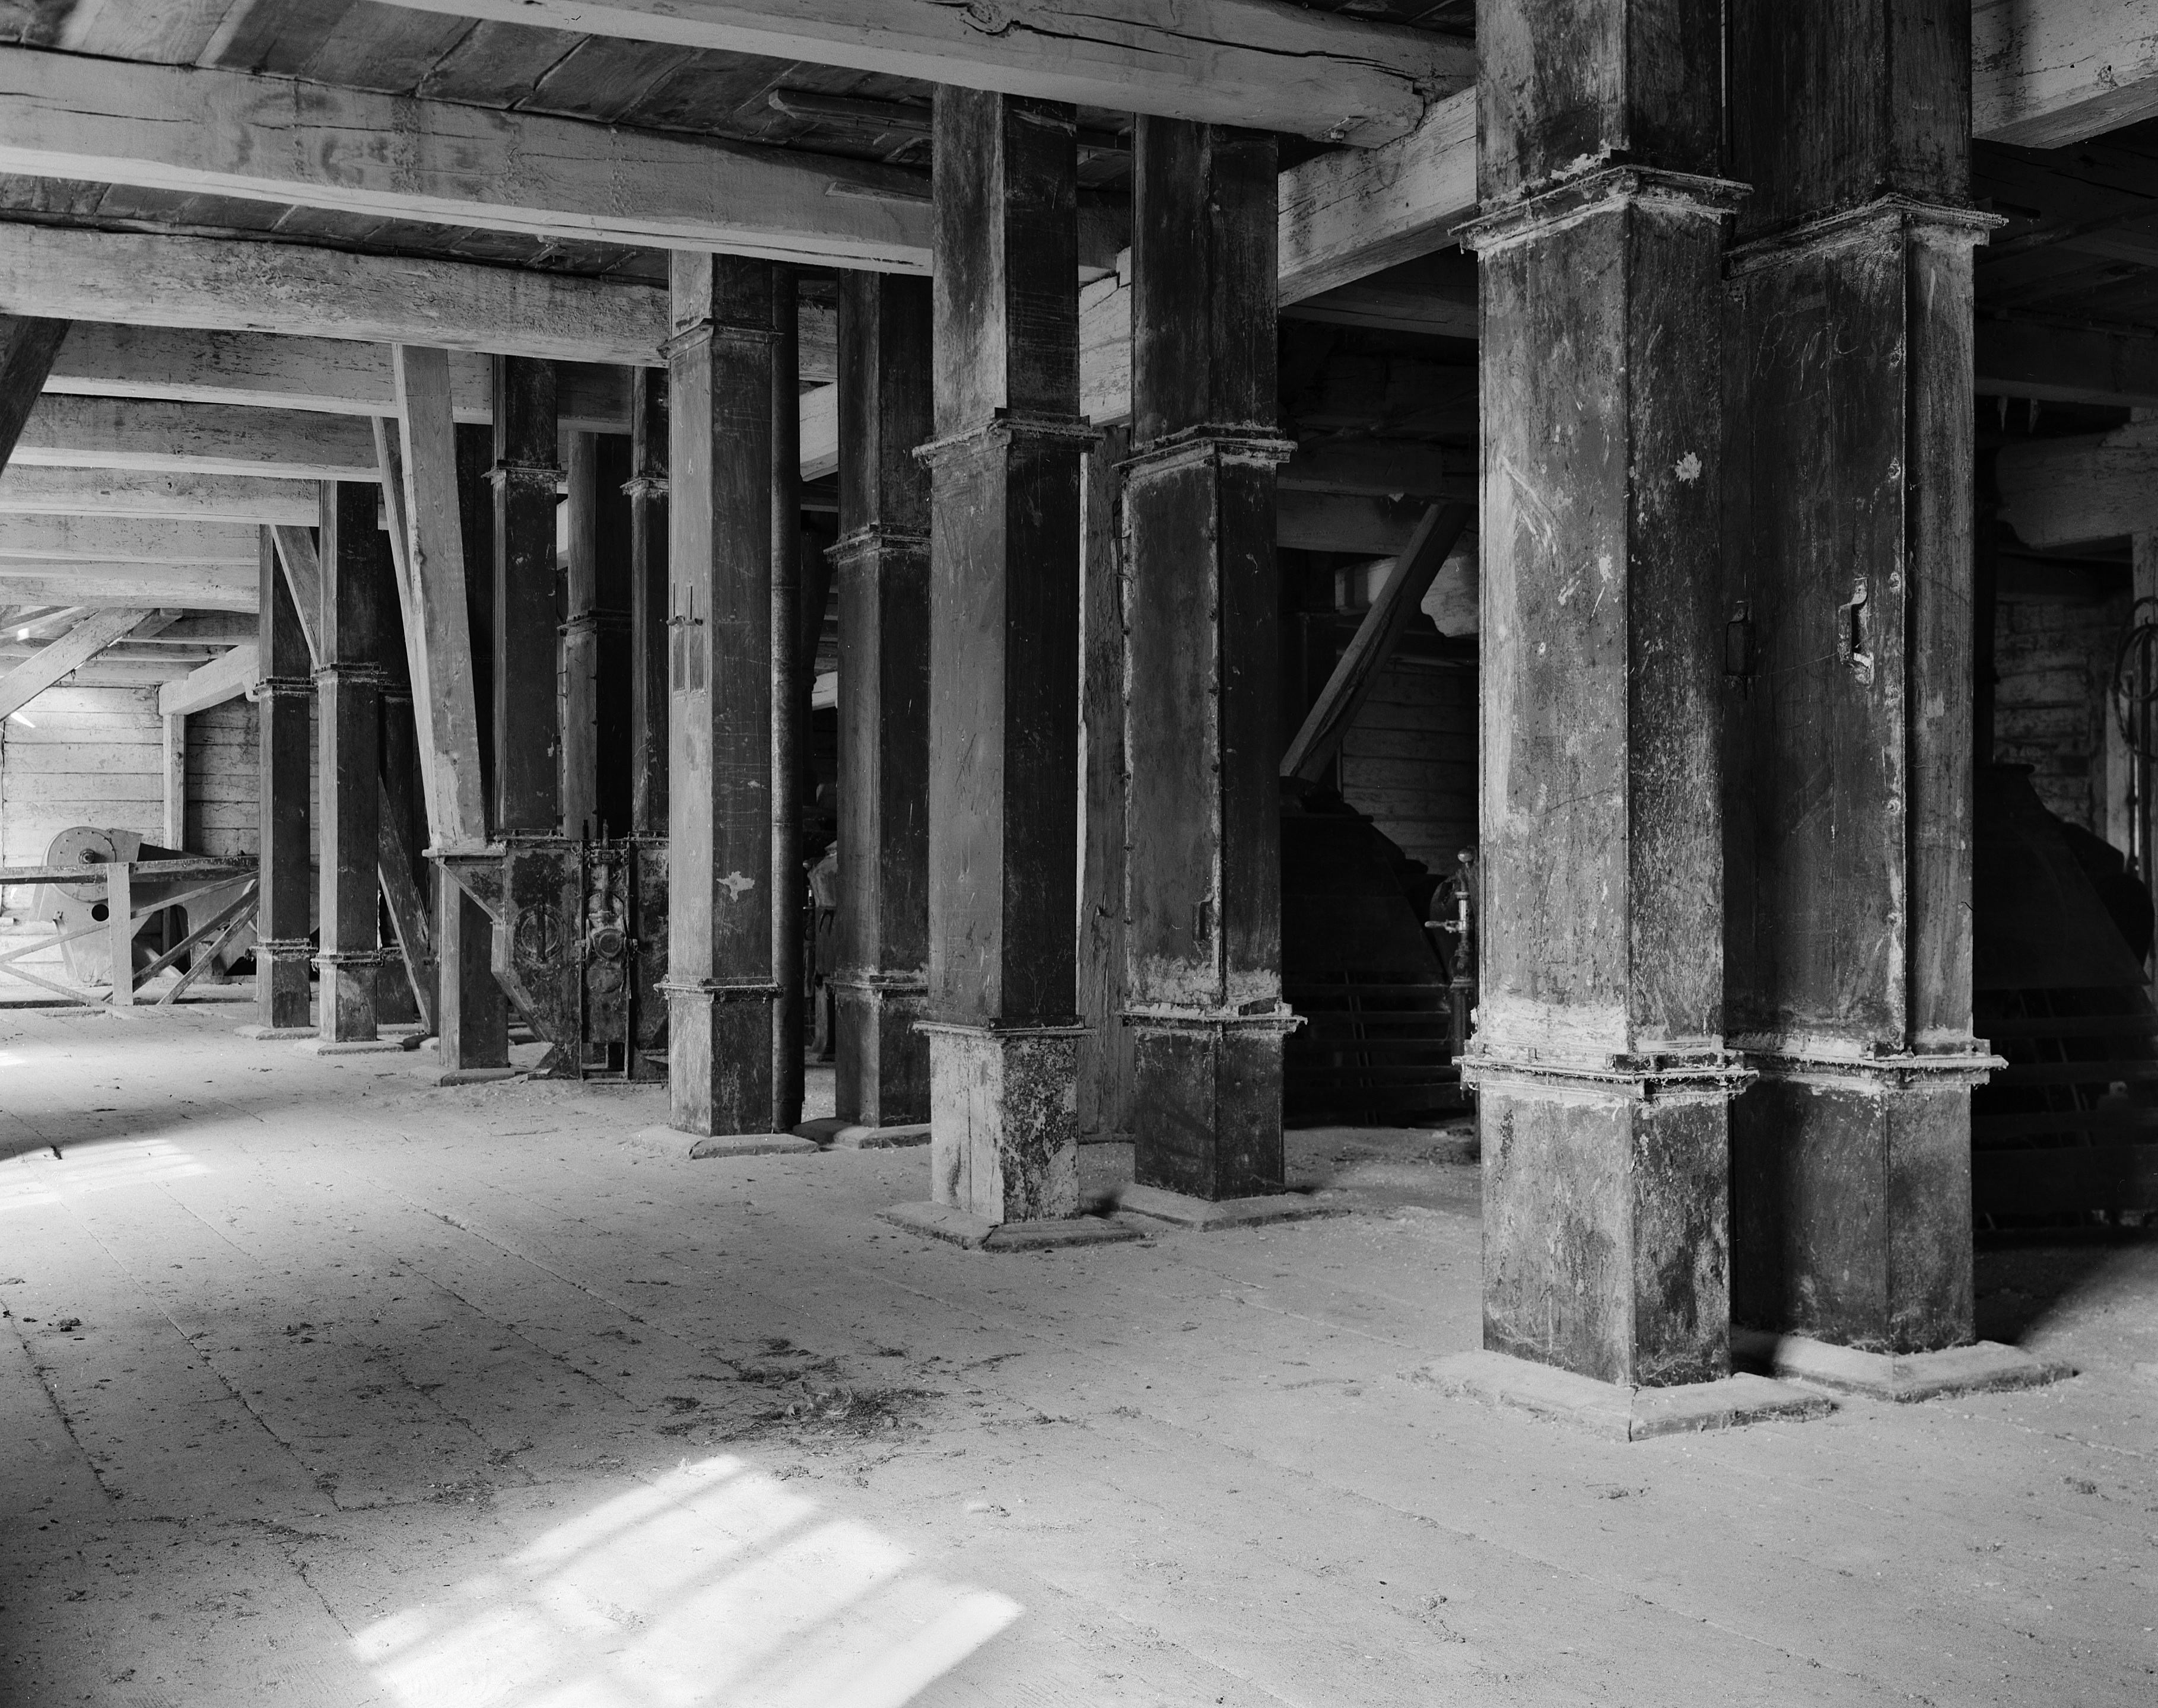
black and white, structure, wood, white, street, house, alley, column, factory, darkness, industry, black, monochrome, temple, ruins, photograph, urban area, monochrome photography, ancient history